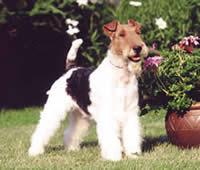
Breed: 226-n000057-wire_haired_fox_terrier